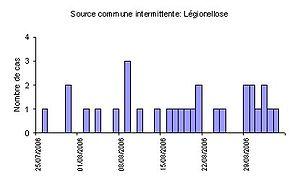
Exemple de Courbe épidémique: Source commune intermittente
La courbe épidémique est la représentation graphique du nombre de cas d’une maladie ou d’un évènement de santé en fonction du temps, dans une population, un lieu et pendant une période donnée.